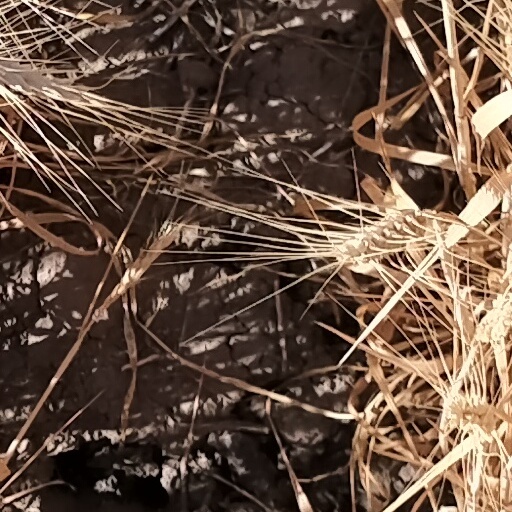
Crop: wheat